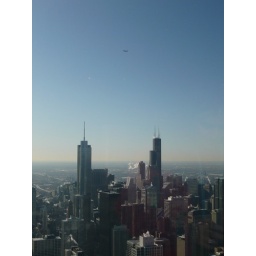
I spotted the plane and waited until it was slap in the middle. I think one of the towers is the Sears Tower